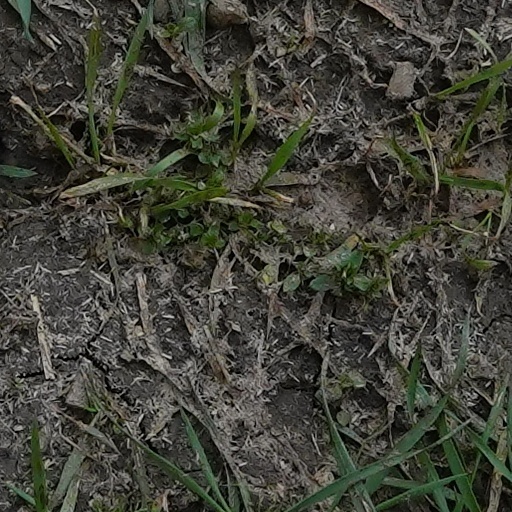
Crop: wheat